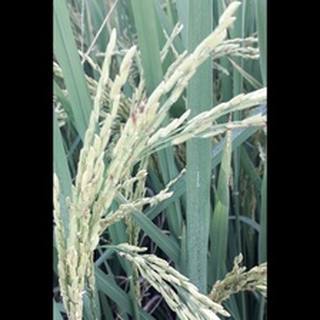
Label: healthy_rice